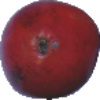
Label: Pomegranate 1